Peter Hunt (British Army officer)

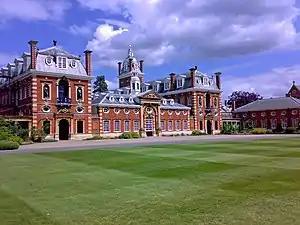
Wellington College, where Hunt was educated

Hunt was the son of H. V. Hunt and educated at Wellington College and the Royal Military College, Sandhurst. He was commissioned into the Queen's Own Cameron Highlanders on 30 January 1936.